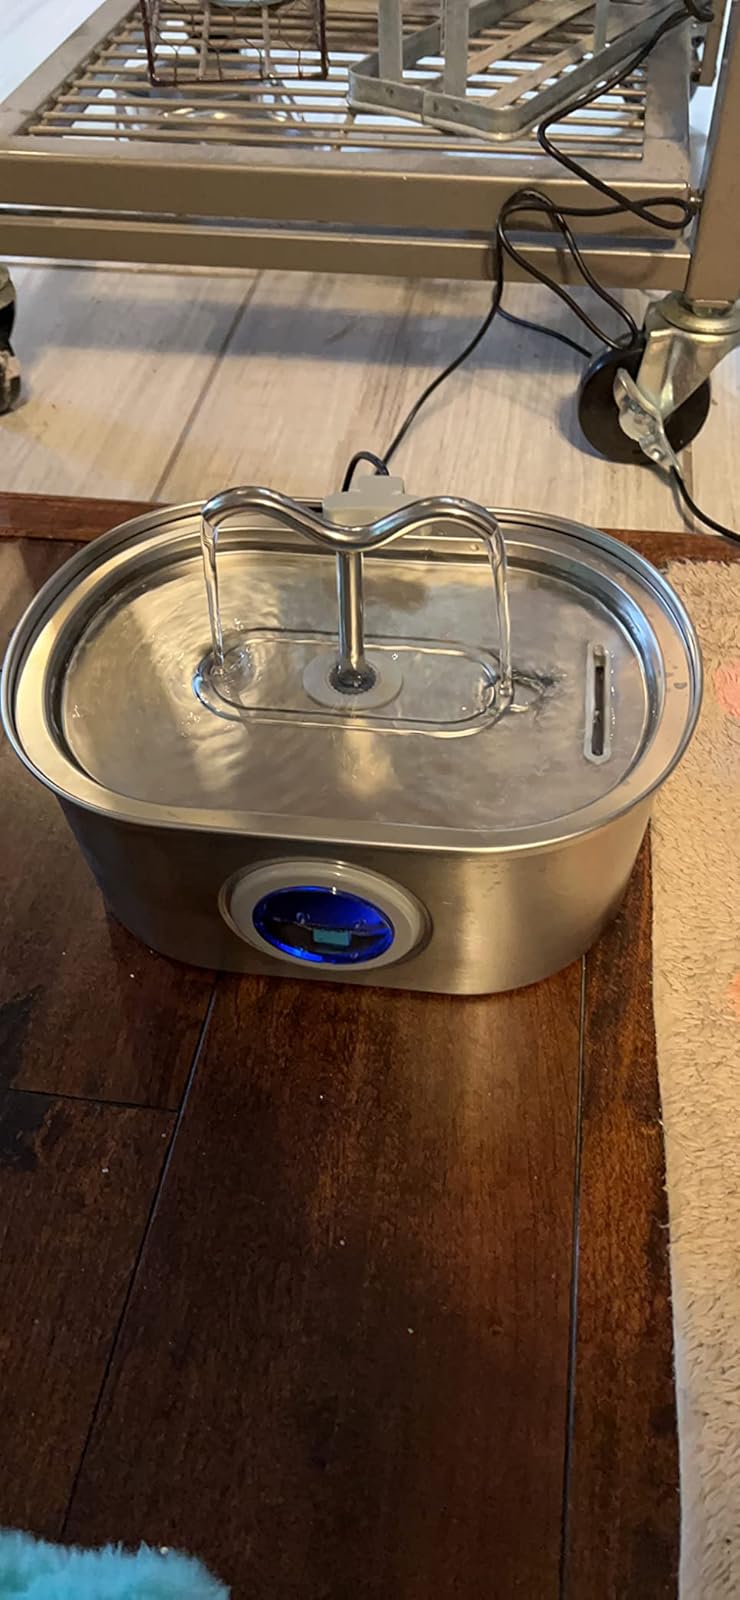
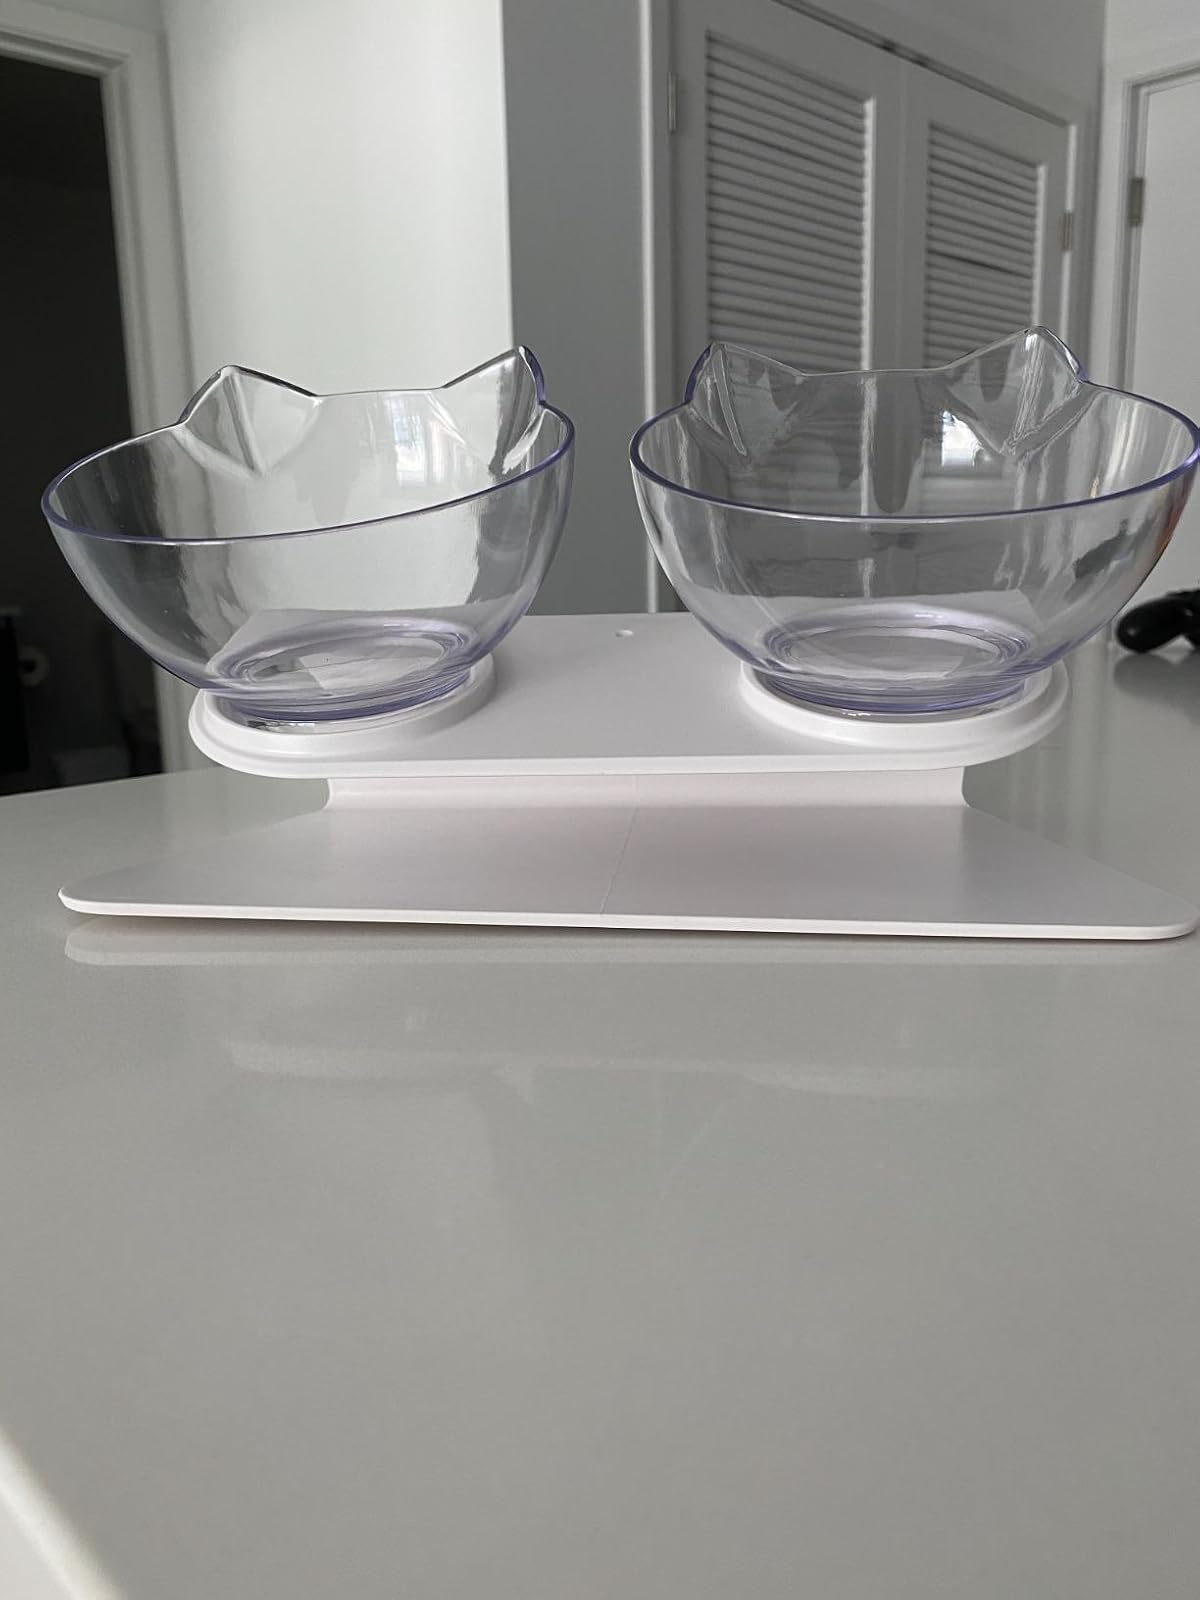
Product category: items_bowl
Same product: no